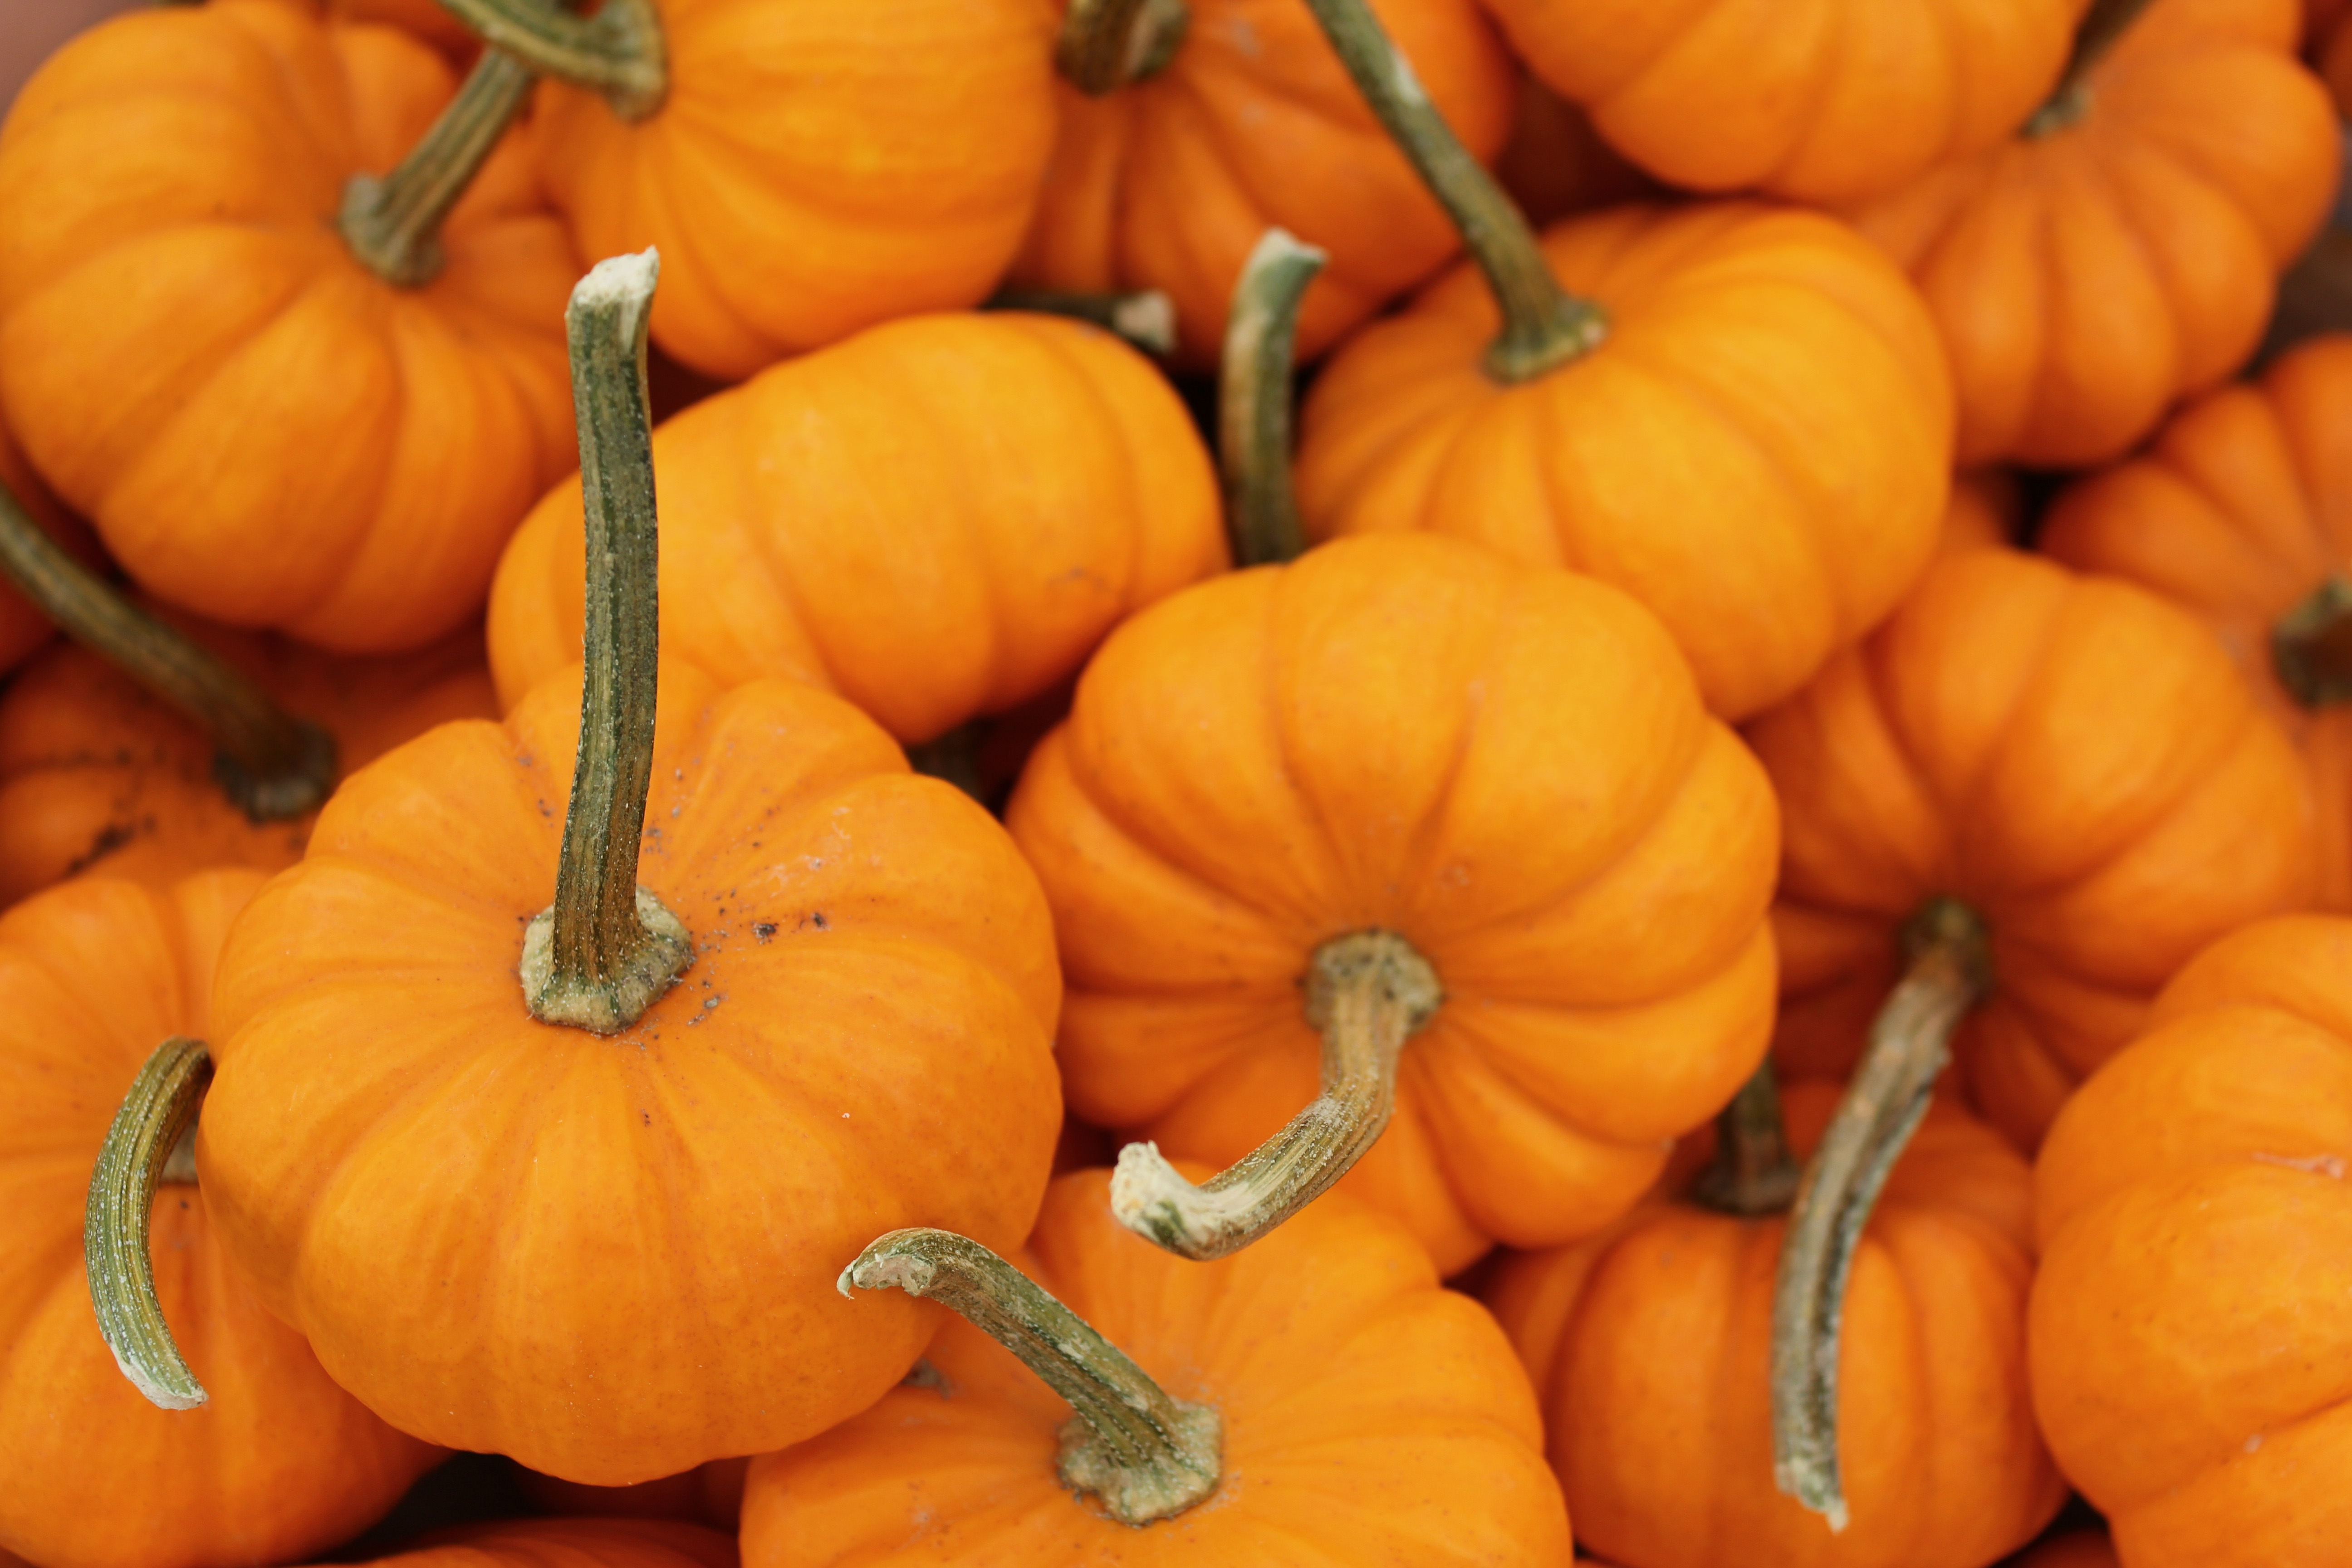
orange, food, harvest, produce, vegetable, pumpkin, gourd, vegetables, calabaza, cucurbita, stuff, winter squash